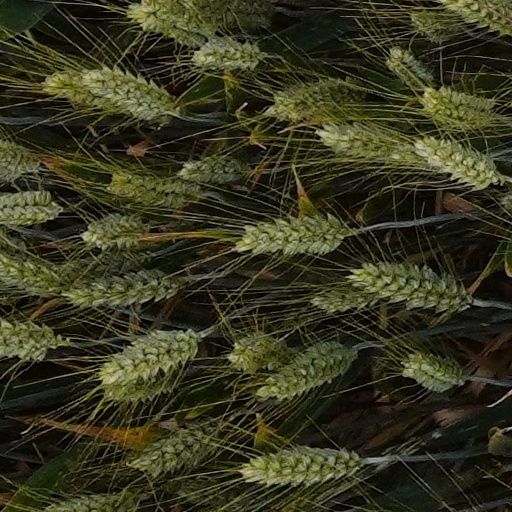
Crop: wheat